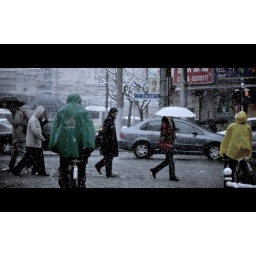
A cross road near my house. To walk in such weather is a torture.